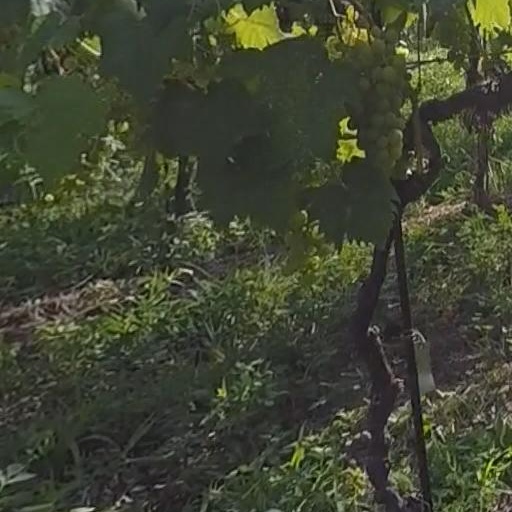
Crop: grape